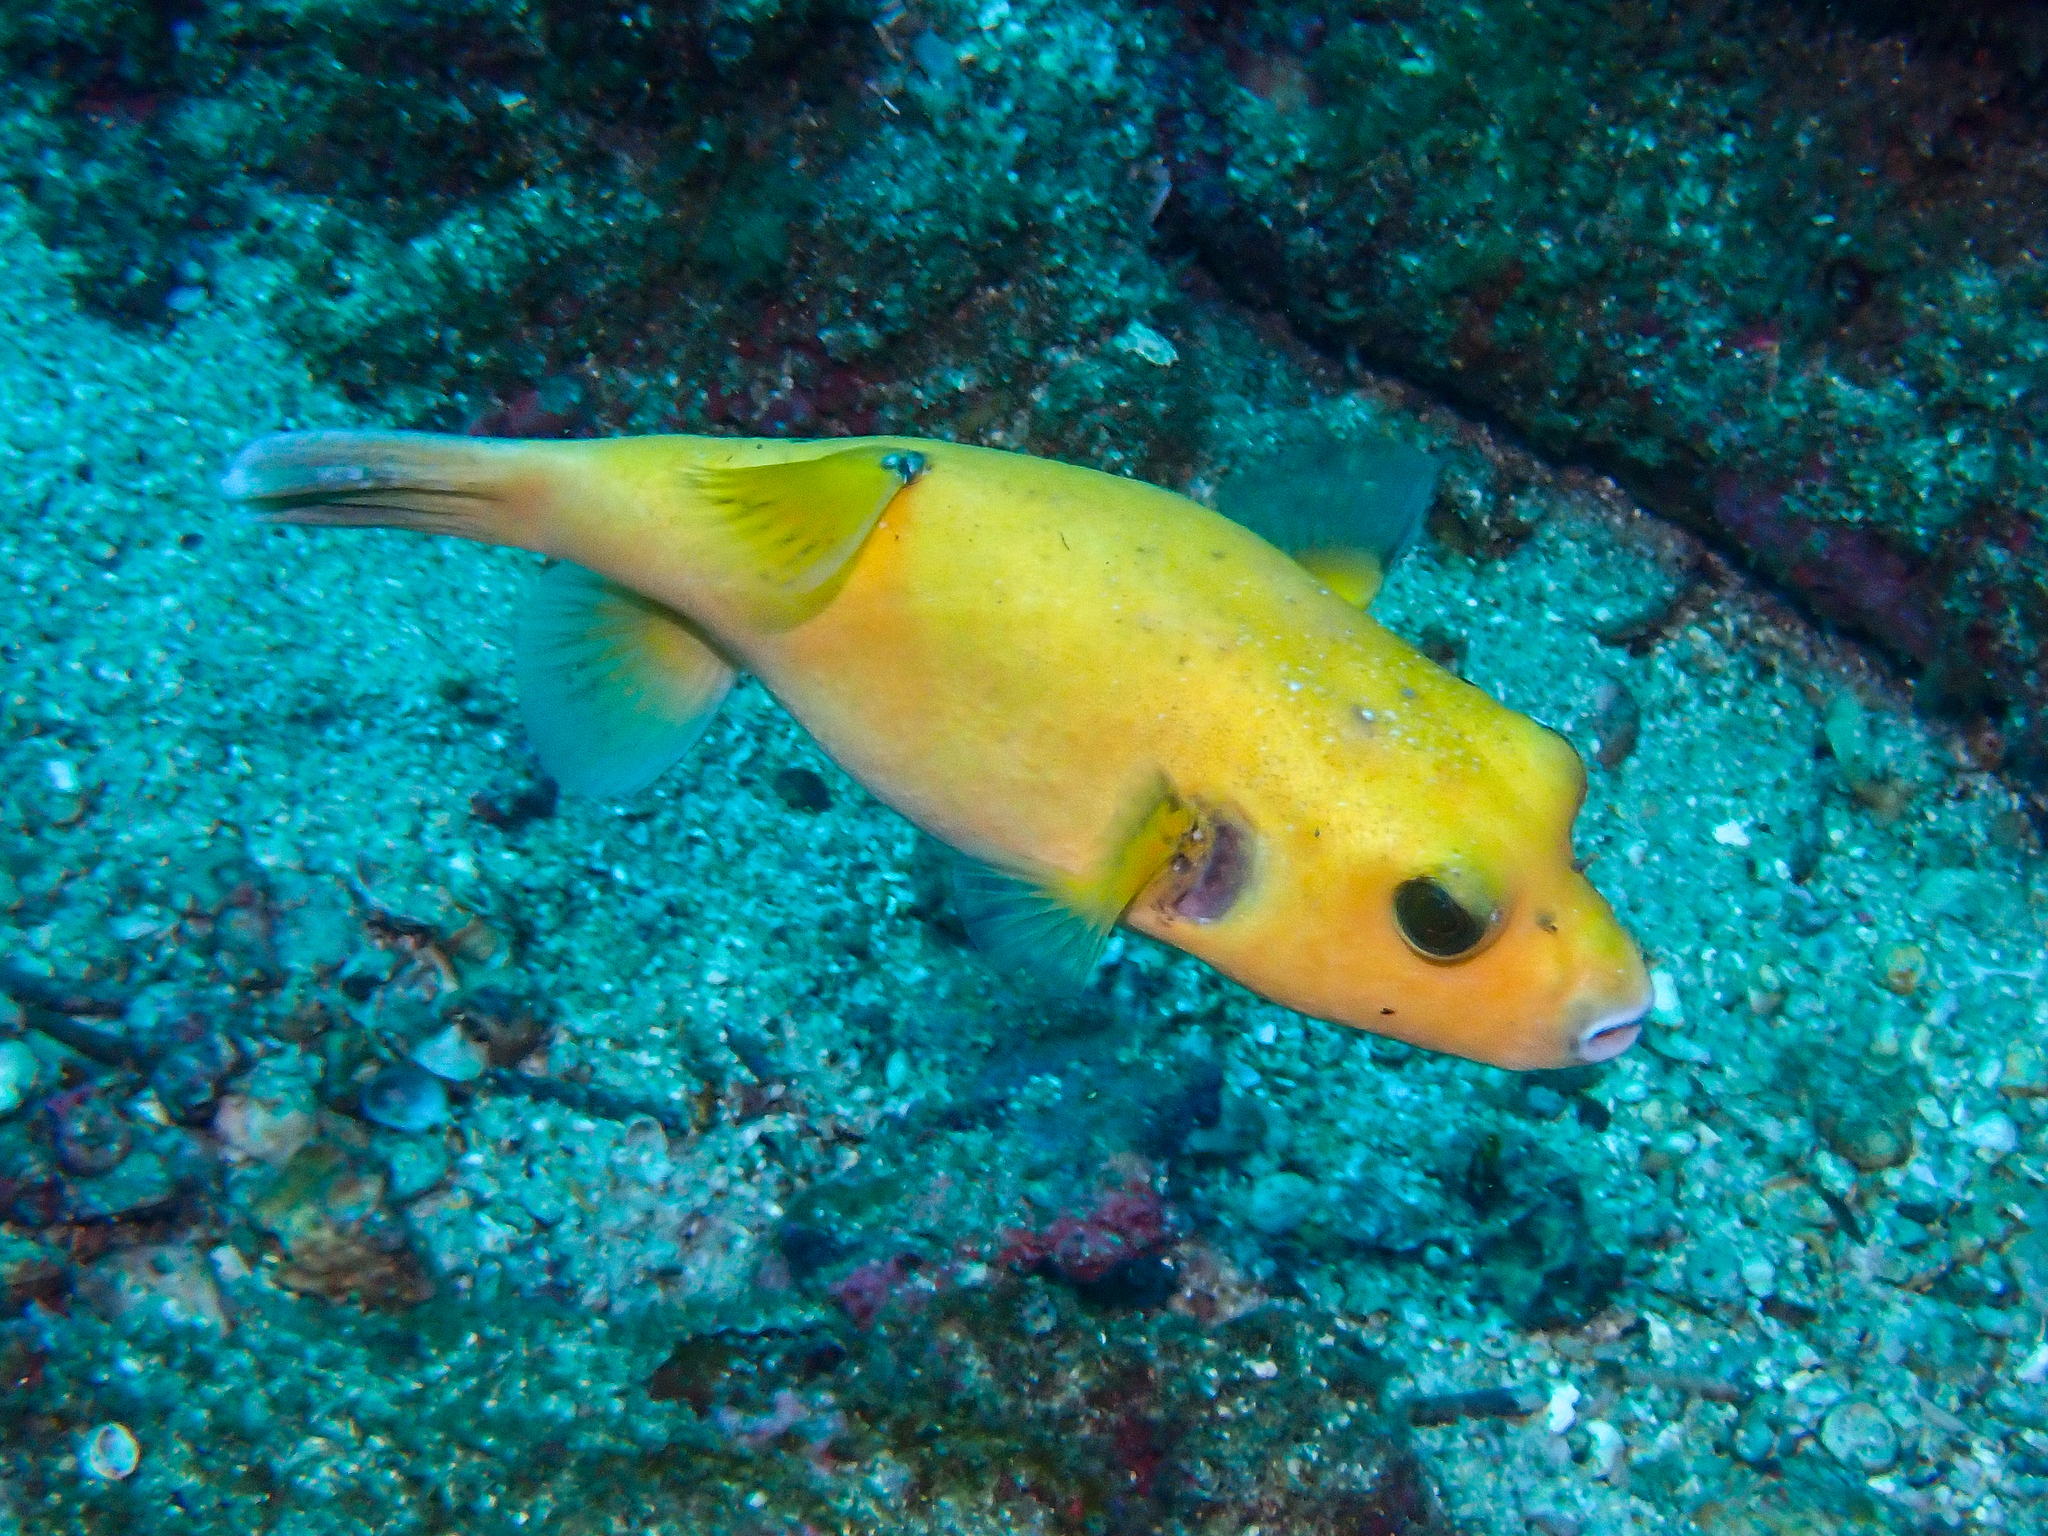
Arothron meleagris (Guineafowl Puffer)